Split Second (1953 film)

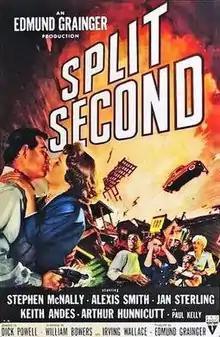
Theatrical release poster

Split Second is a 1953 American film noir thriller directed by Dick Powell about escaped convicts and their hostages holed up in a ghost town, unaware of the grave danger they are in. It features Stephen McNally, Alexis Smith, Jan Sterling, and Keith Andes. It was the only film put into production by the consortium that took over RKO Pictures in late 1952 before previous owner Howard Hughes resumed control of the company.